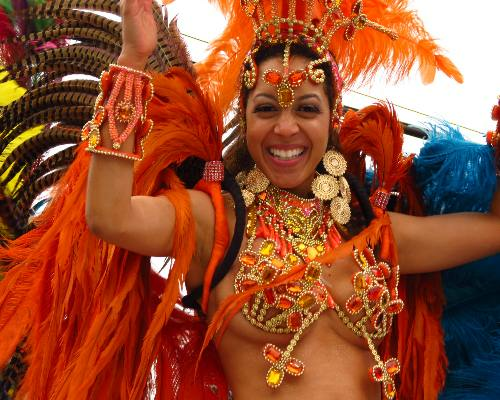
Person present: Yes